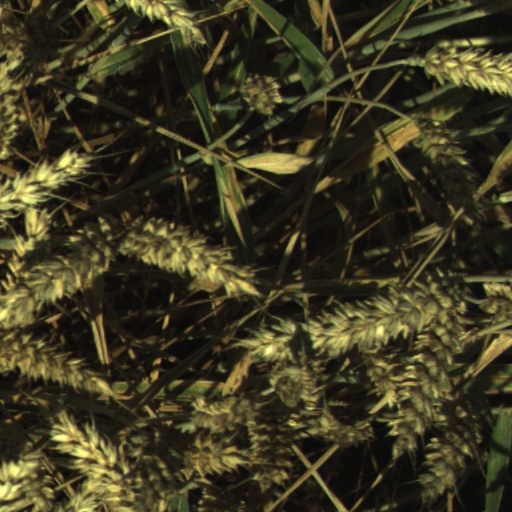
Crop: wheat